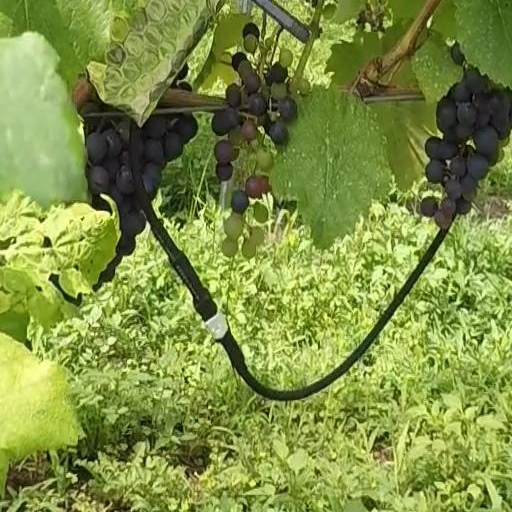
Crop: grape